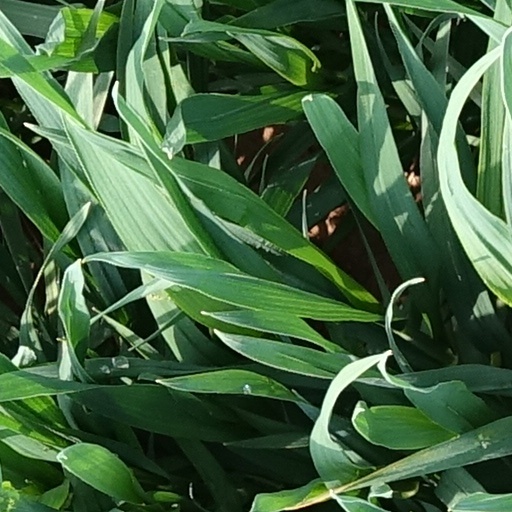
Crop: wheat